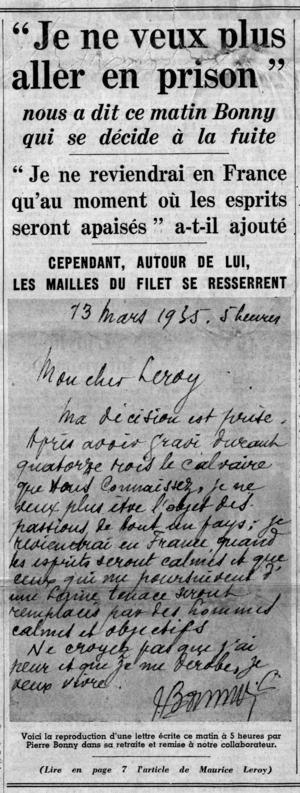
Paris-Soir publie à la une, le 14 mars 1935, une lettre où Pierre Bonny annonce son intention de prendre la fuite
Pierre Bonny, né le 25 janvier 1895 à Bordeaux et fusillé le 26 décembre 1944 au fort de Montrouge lors de l'épuration, est un policier français devenu célèbre durant l'entre-deux-guerres, au sein de la Sûreté générale : son nom est d'abord associé à de retentissantes affaires criminelles et politico-financières, dont beaucoup ont été oubliées depuis tandis que d'autres, telles les affaires Seznec, Stavisky et Prince, ont marqué les mémoires.